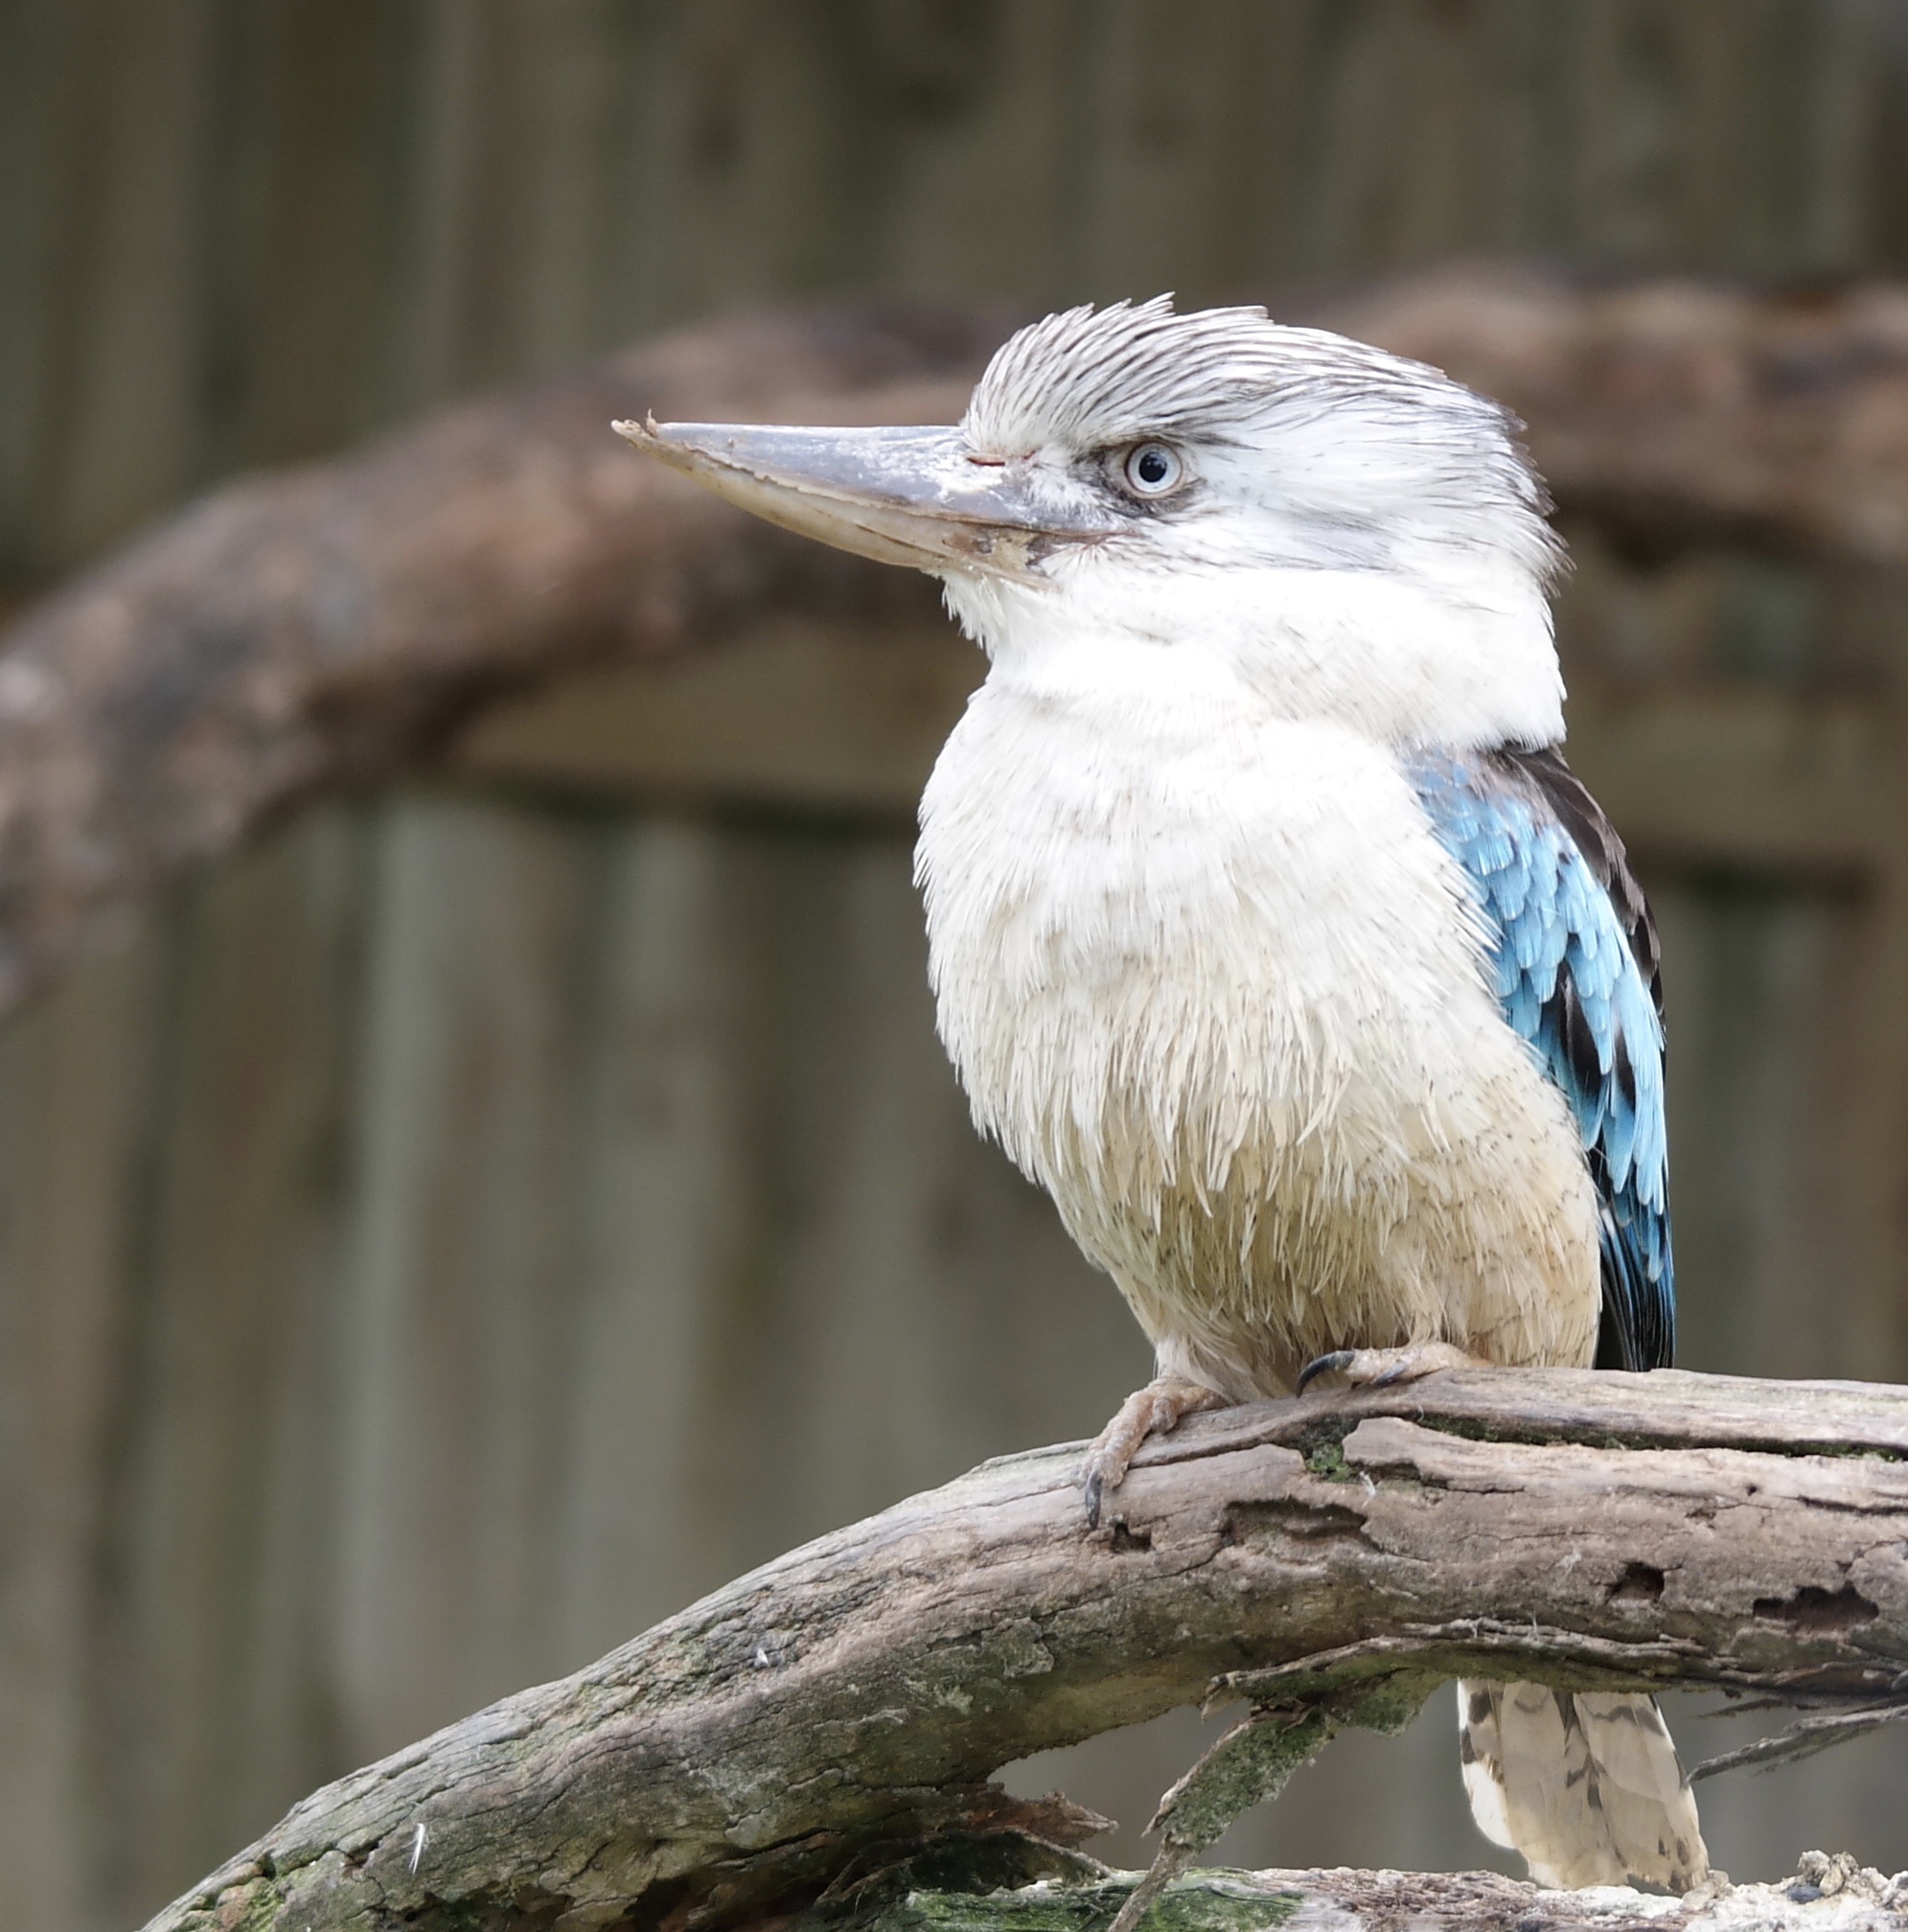
nature, branch, bird, wing, wildlife, beak, feather, fauna, close up, australia, vertebrate, kookaburra, perching bird, blue winged